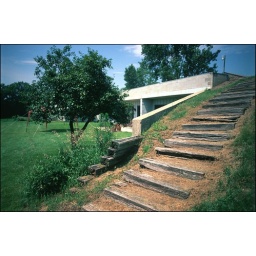
grandma lives in an earth roof house